Priyadasi

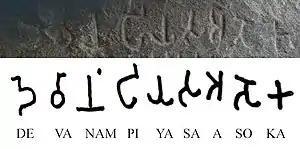
"Devānaṃpiyasa Asoka", honorific Devanampiya (Brahmi script: 𑀤𑁂𑀯𑀸𑀦𑀁𑀧𑀺𑀬𑀲𑀅𑀲𑁄𑀓, "Beloved of the God", in the adjectival form -sa) and name of Ashoka, in Brahmi script, in the Maski Edict of Ashoka

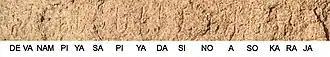
The full title "Devanampiyasa Piyadasino Asokaraja" in the .

In inscriptions, the title "Priyadarsin" is often associated with the title "Devanampriya" ("Beloved of the Gods"). Separately, the title also appears in "Devanampriya" in conjunction with the name "Ashoka" as in the Minor Rock Edict inscription discovered in Maski, associating Ashoka with Devanampriya: